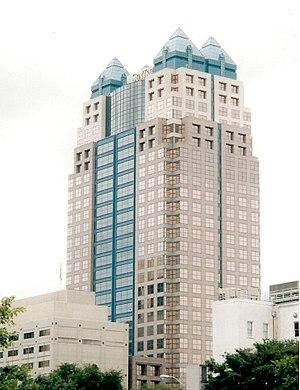
Le SunTrust Center est un gratte-ciel de bureaux de 134 mètres de hauteur construit à Orlando en Floride aux États-Unis en 1988.
Depuis la construction du Wyndham Palace Resort en 1983, 13 immeubles de 100 mètres de hauteur et plus ont été construits dans l'agglomération d'Orlando dans le centre de la Floride.